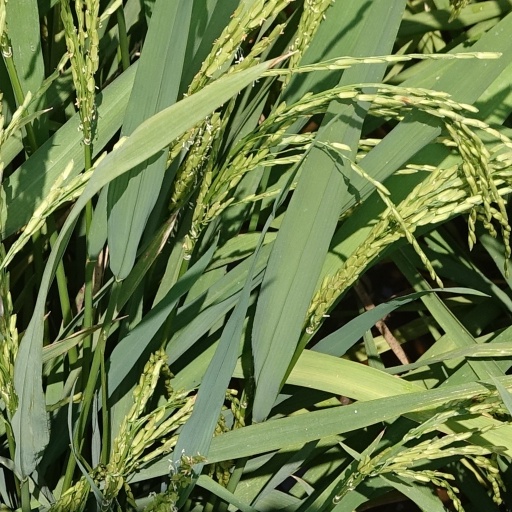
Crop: rice